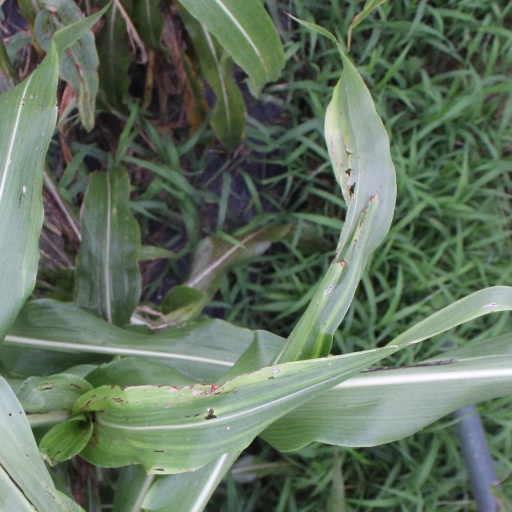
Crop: sorghum